David Lindenmayer

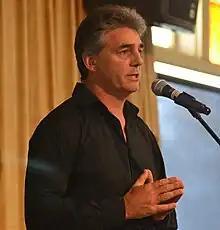
David Lindenmayer talking about the preservation of Leadbeater's possum in Melbourne on 27 November 2012.

Distinguished Professor David Lindenmayer, , is an Australian scientist and academic. His research focuses on the adoption of nature conservation practices in agricultural production areas, developing ways to improve integration of native forest harvesting and biodiversity conservation, new approaches to enhance biodiversity conservation in plantations, and improved fire management practices in Australia. He specialises in large-scale, long-term research monitoring programs in south-eastern Australia, primarily in forests, reserves, national parks, plantations, and on farm land.